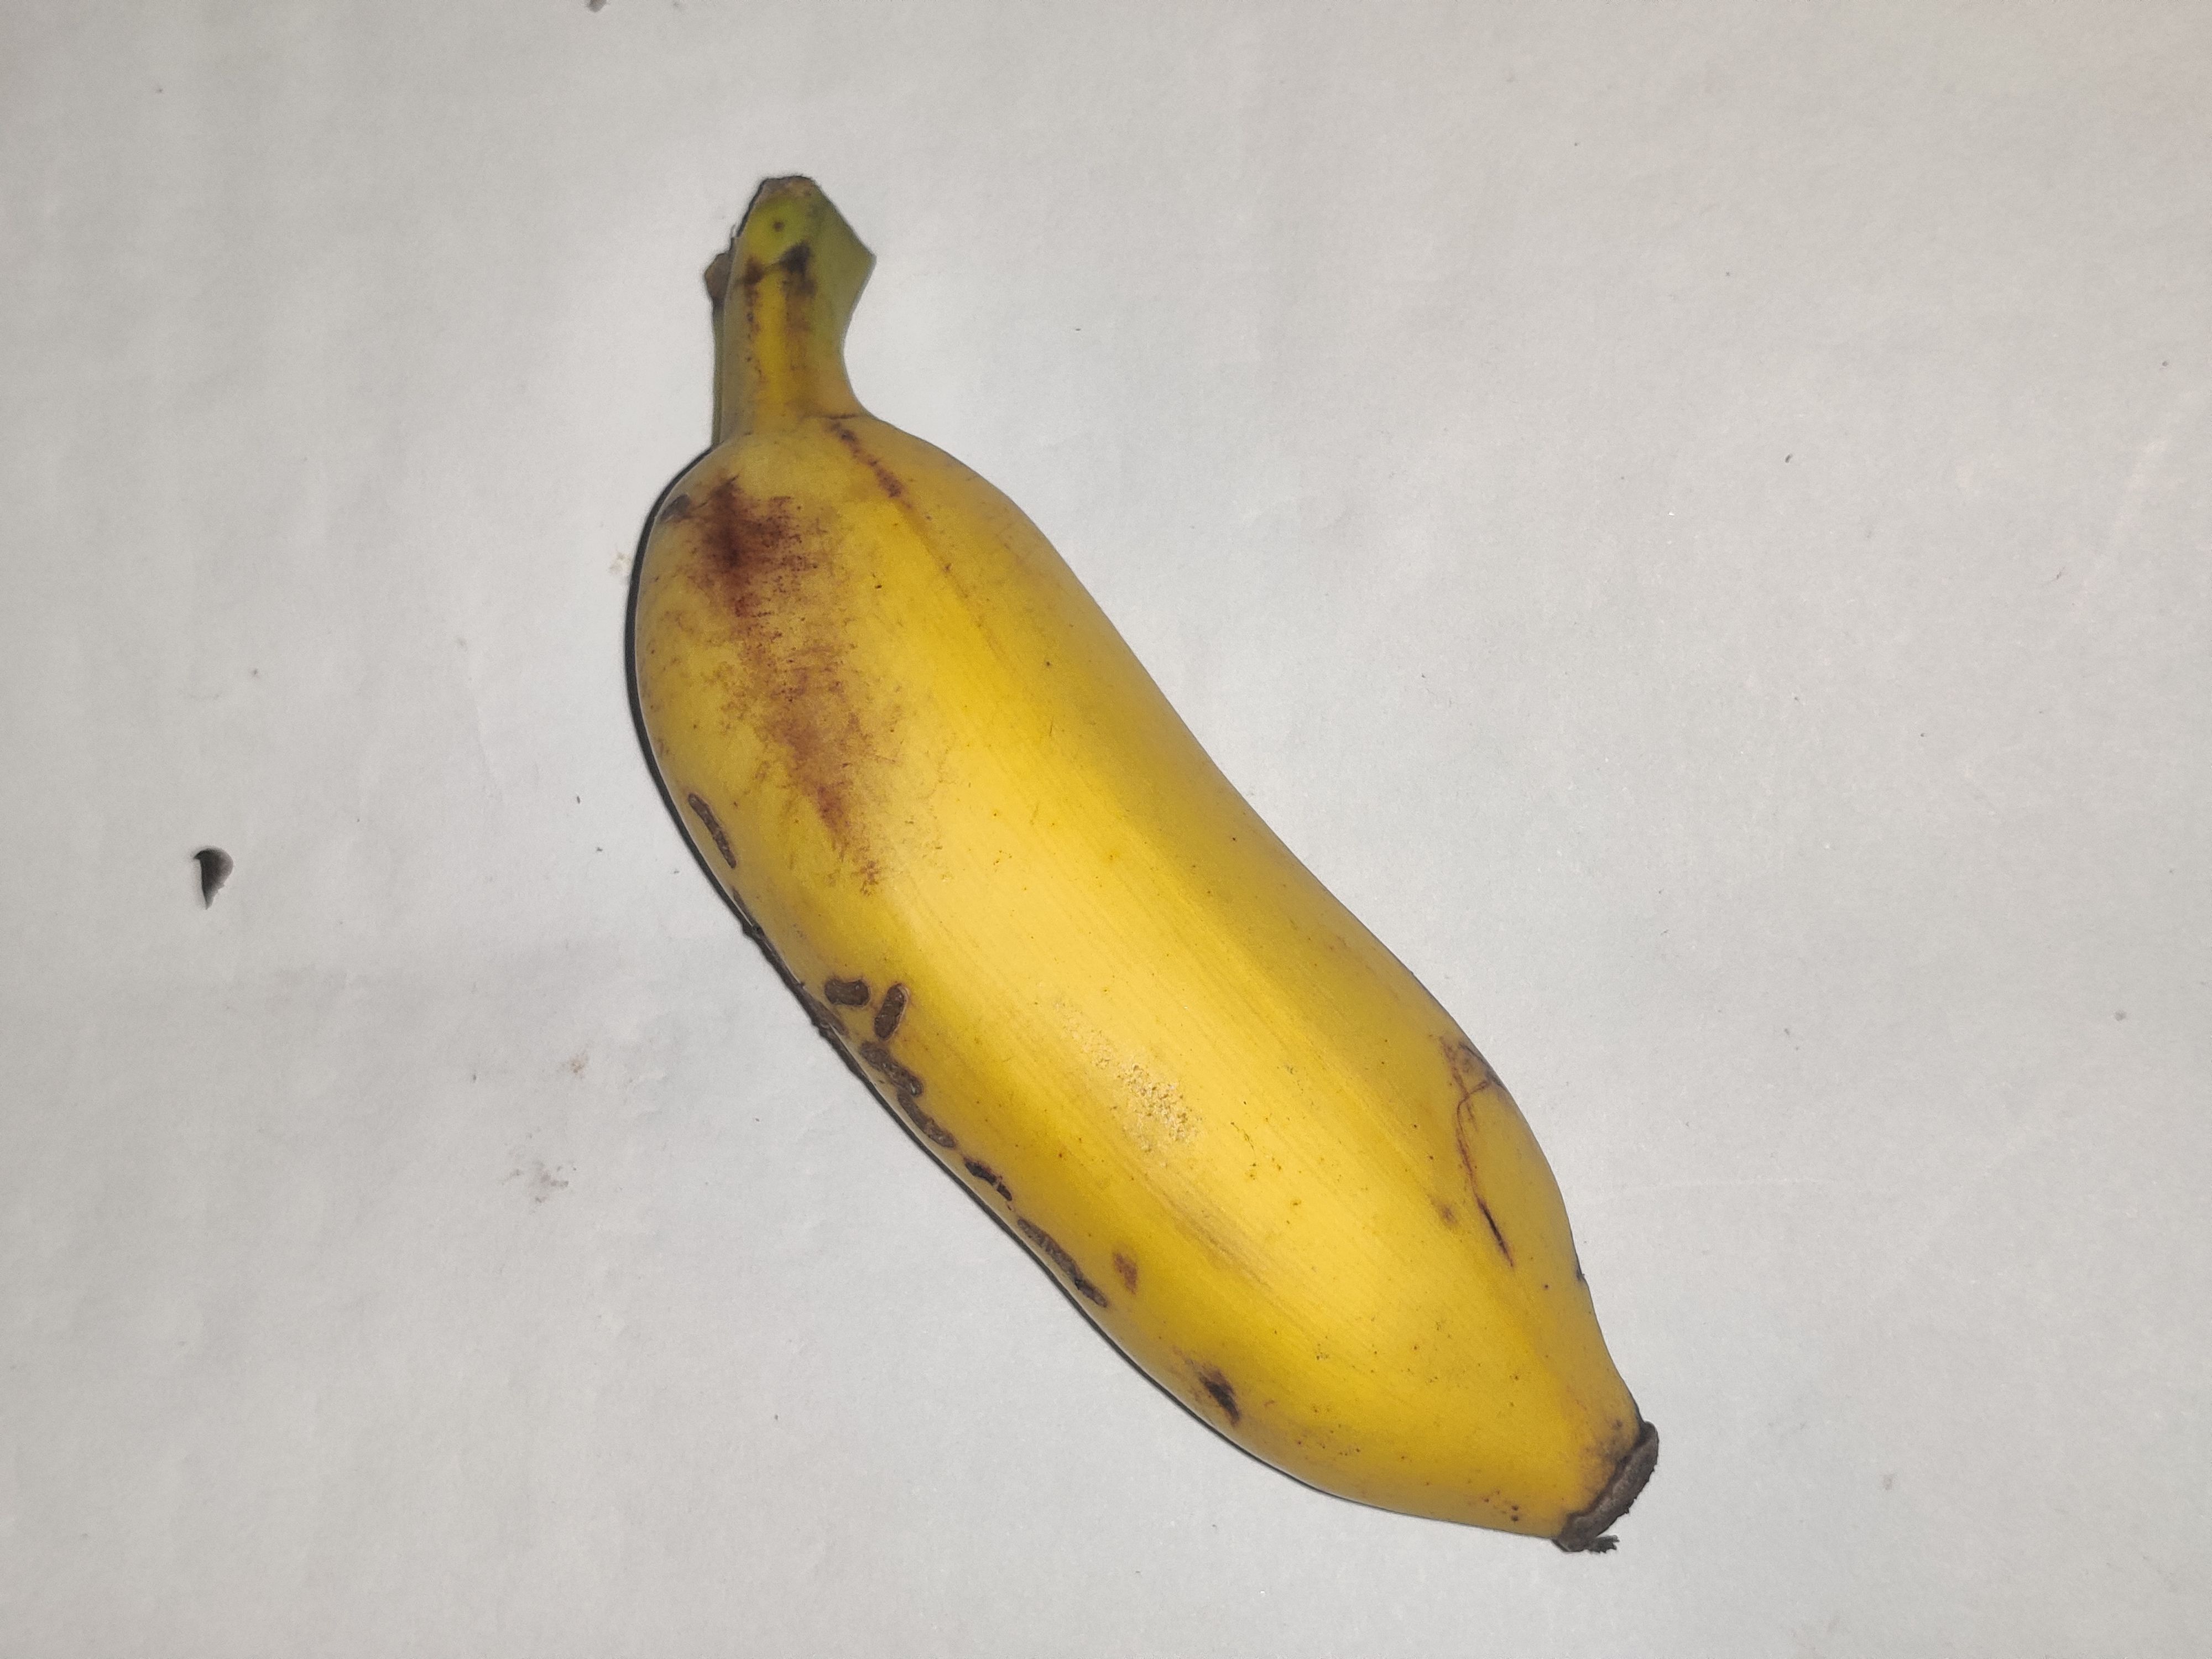
Fruit: banana
Grade: 2nd-grade